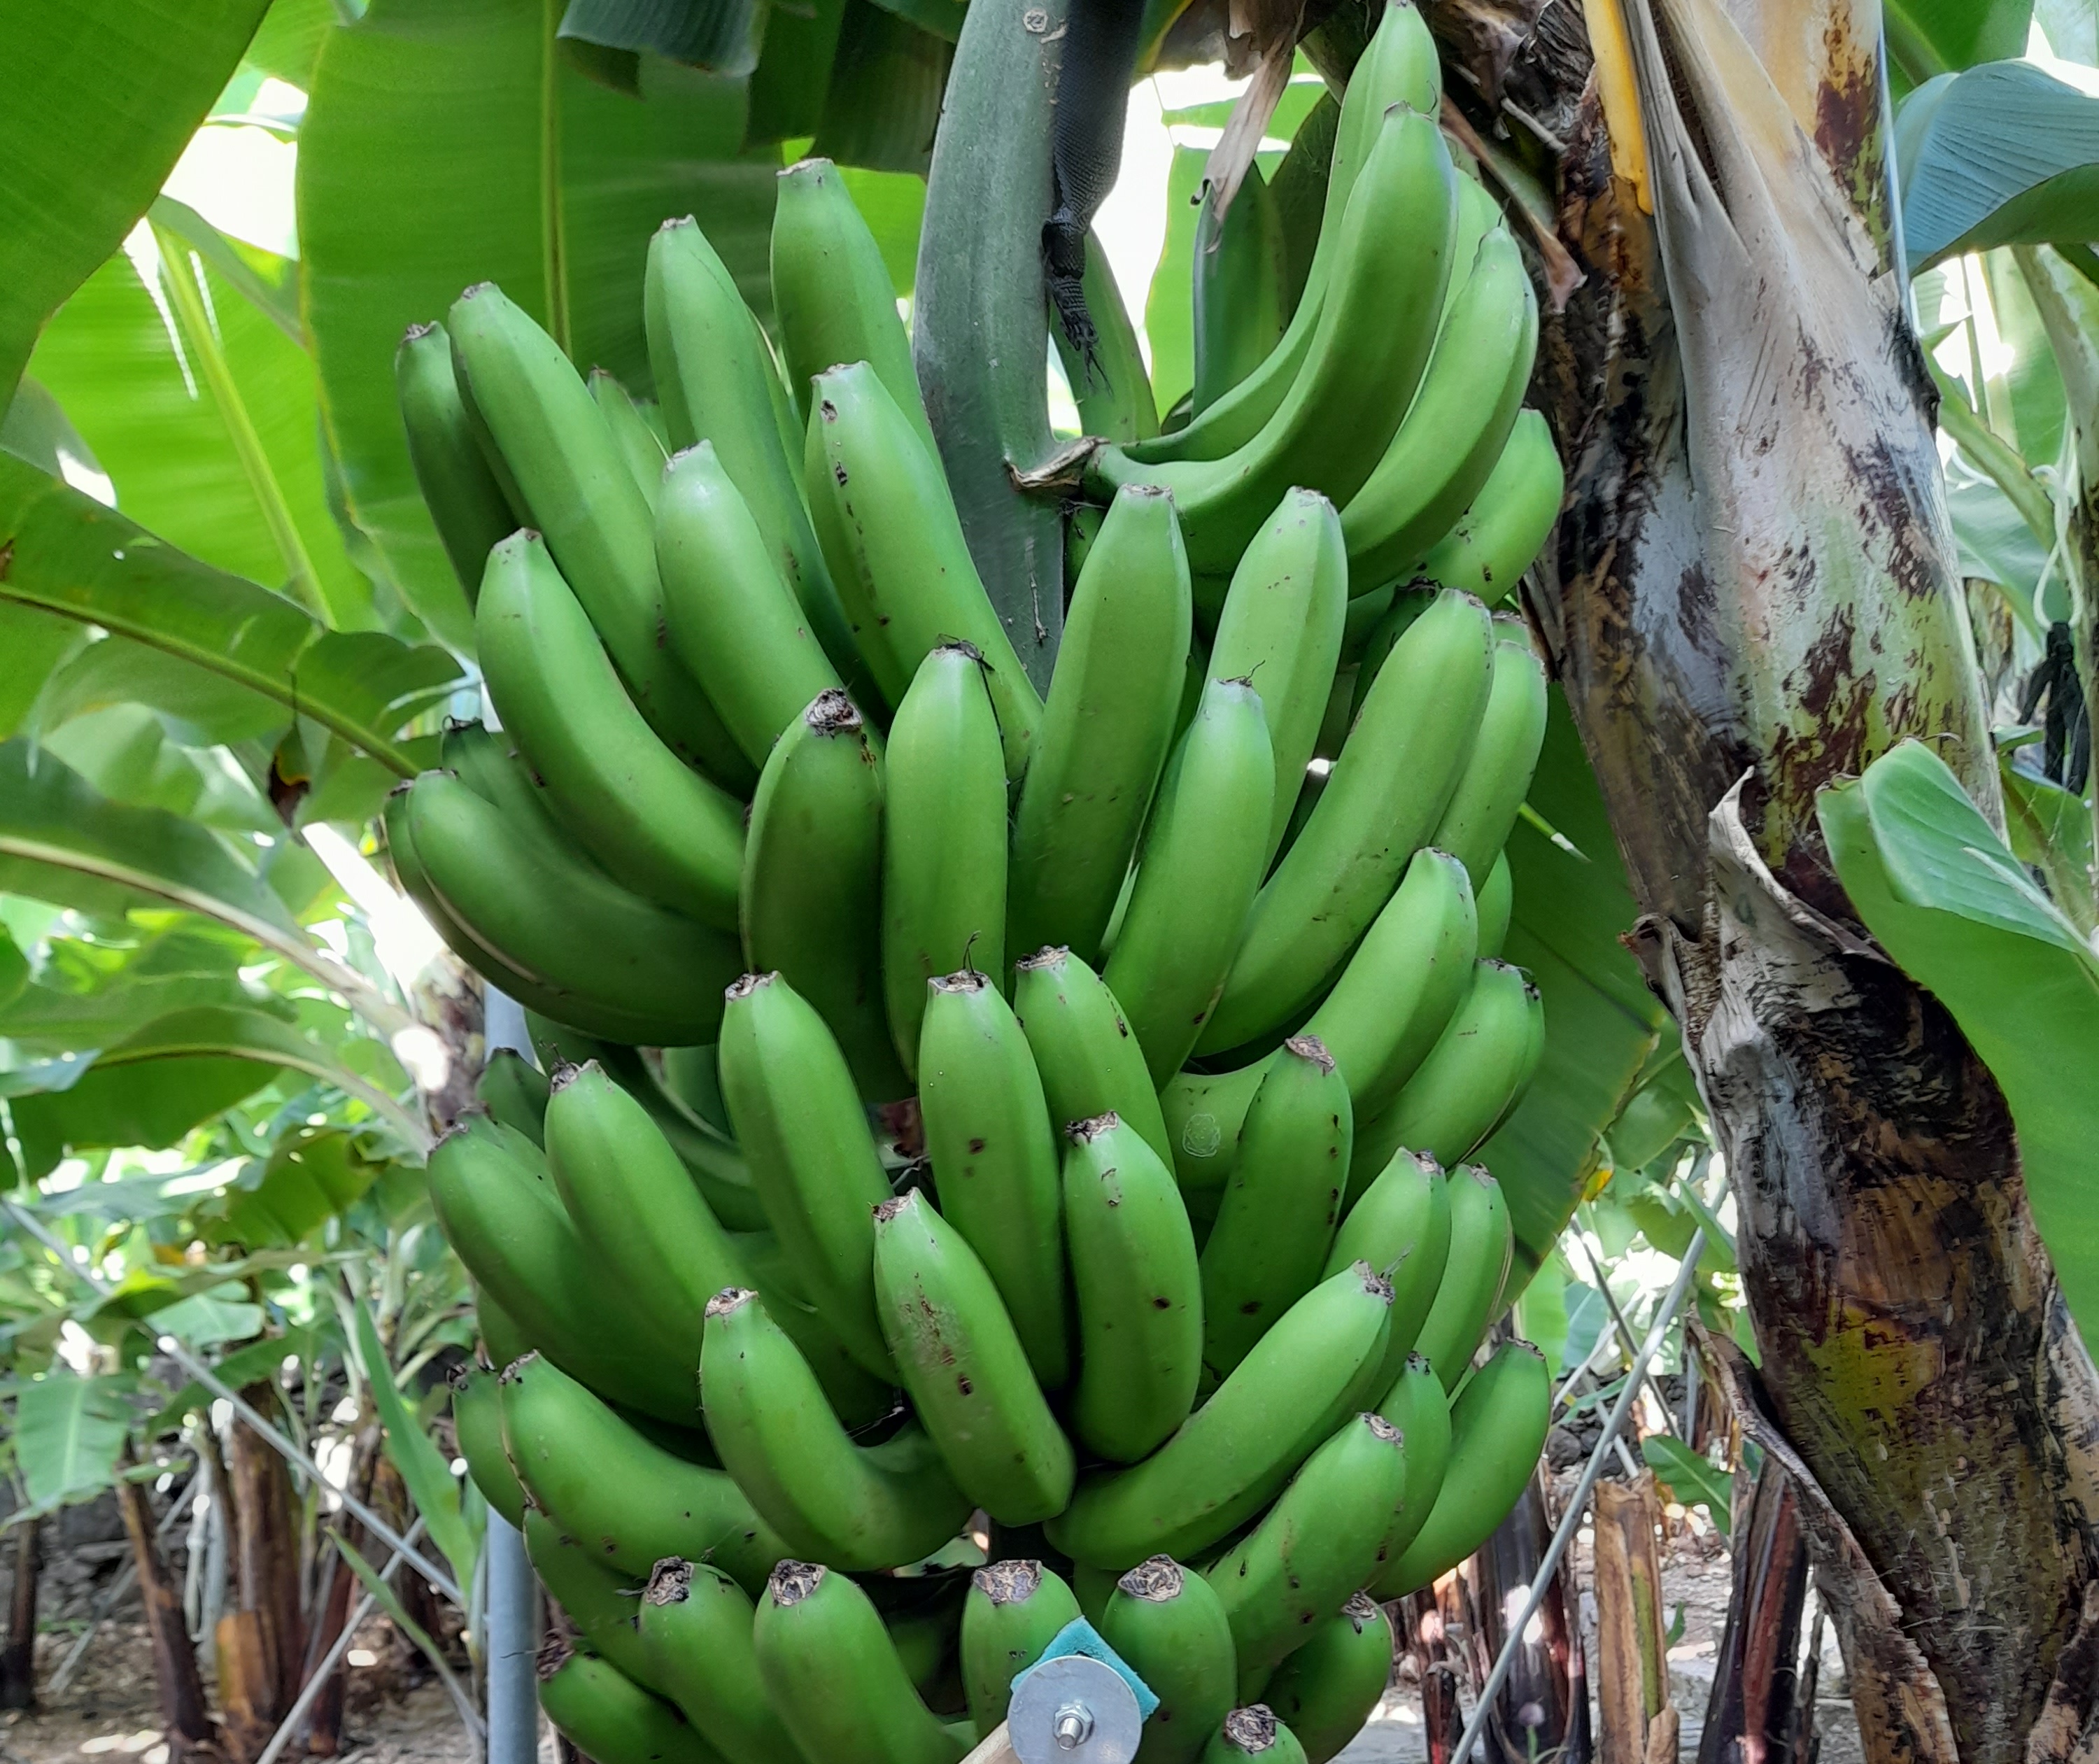
Label: Cut